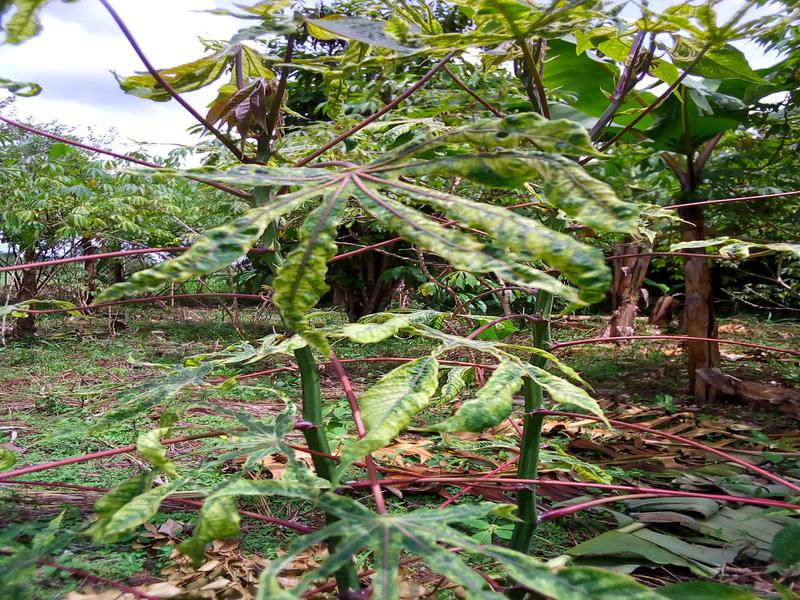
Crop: cassava
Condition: mosaic_disease